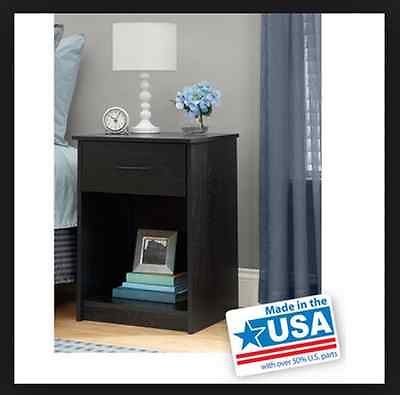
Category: table